São José dos Campos

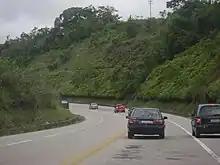
Tamoios Highway

The city is also served by a railway (the former Central do Brasil), administered by MRS Logística, which today only carries freight.